2014 Fort Hood shootings

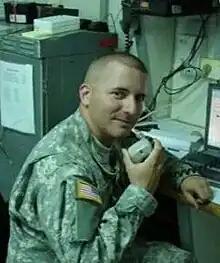
Ivan A. Lopez-Lopez

Ivan A. Lopez-Lopez (October 23, 1979 – April 2, 2014) was an Iraq War veteran who was born in Ponce, Puerto Rico. He enlisted in the Puerto Rico National Guard on January 4, 1999, but was unable to pass a required English language course and was subsequently discharged on November 30 of the same year. Lopez reenlisted on April 30, 2003, as an infantryman and served until 2010. He served on active duty in the United States Army in June 2008. He was married and had four children, two of them from a previous marriage.